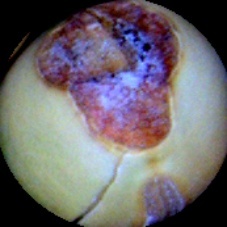
Label: Broken